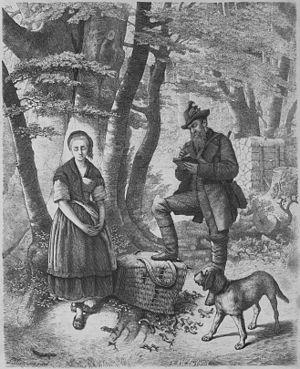
Sixtus Armin Thon est un peintre, aquafortiste et lithographe allemand.